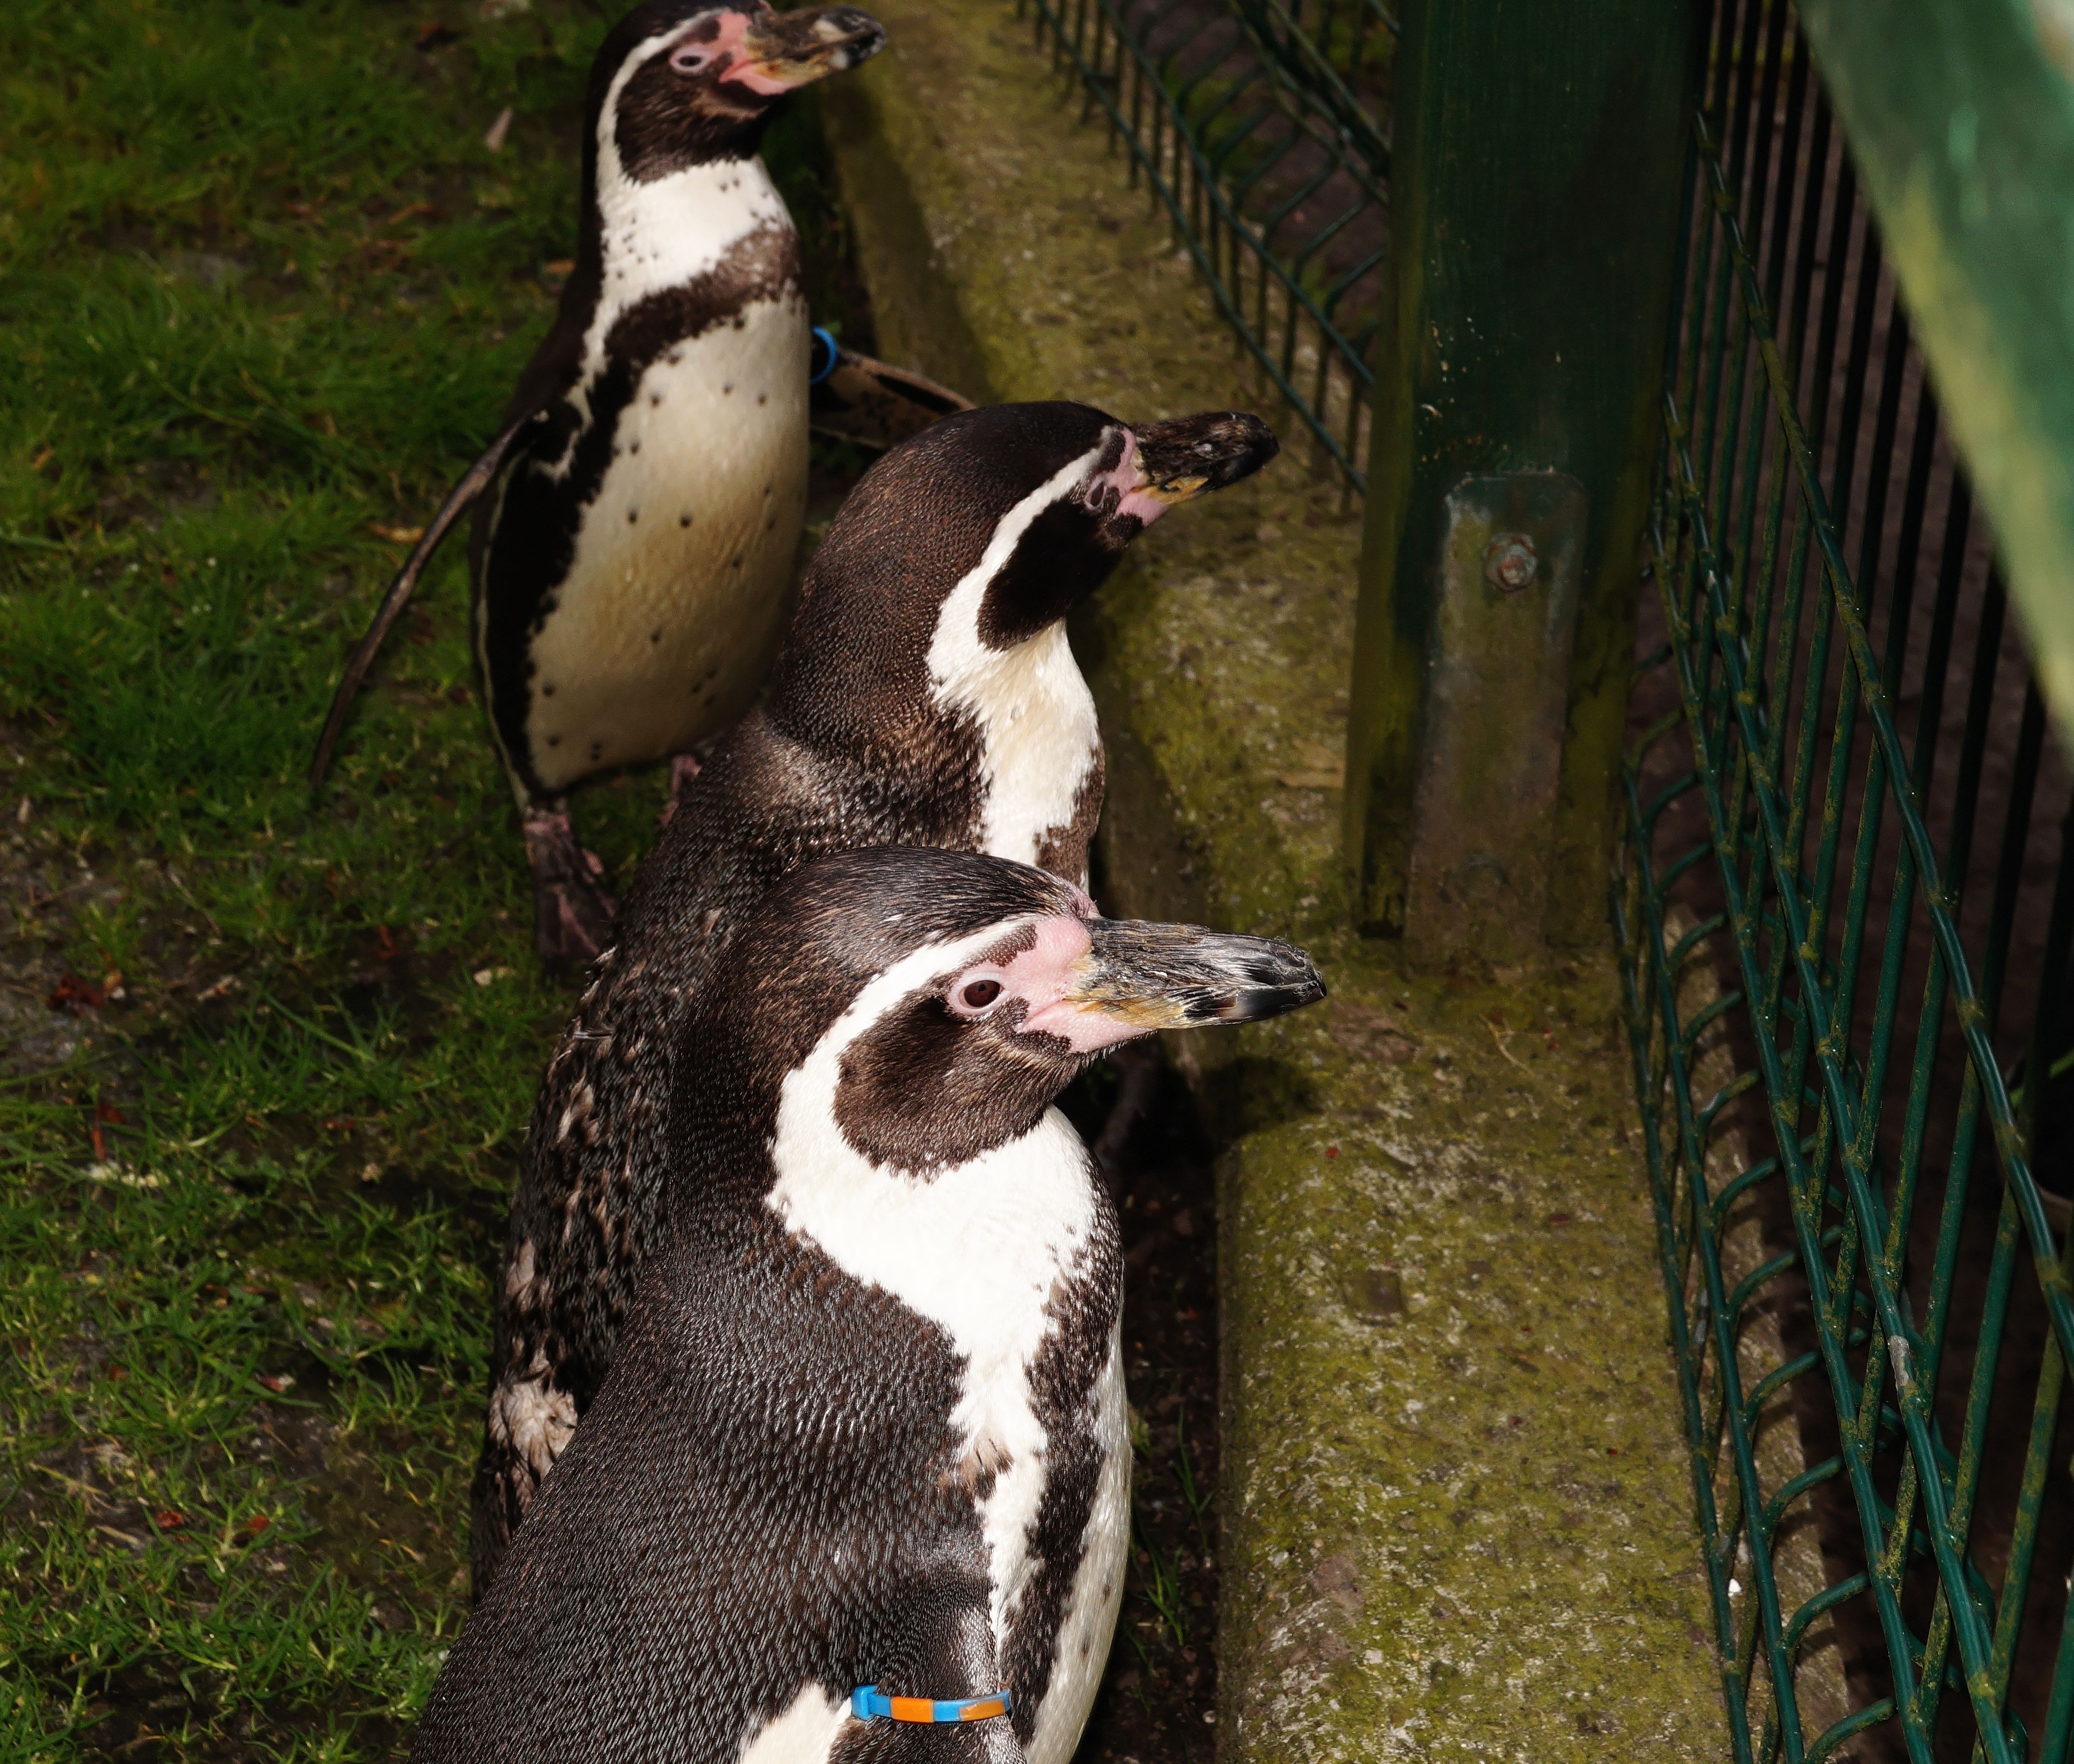
bird, group, wildlife, zoo, beak, fauna, penguin, vertebrate, curious, humboldt penguin, spheniscus humboldti, flightless bird